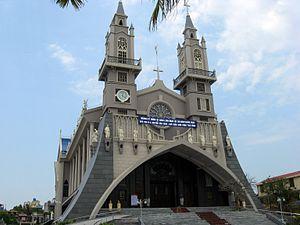
Le diocèse de Thai Binh est un territoire ecclésial de l'Église catholique au Viêt Nam suffragant de l'archidiocèse d'Hanoï. En 2010, il comptait 133 043 baptisés pour 3 250 000 habitants. Son titulaire est Mᵍʳ Pierre Nguyên Van Dê, S.D.B